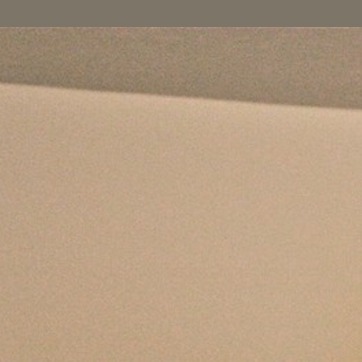
Material: painted